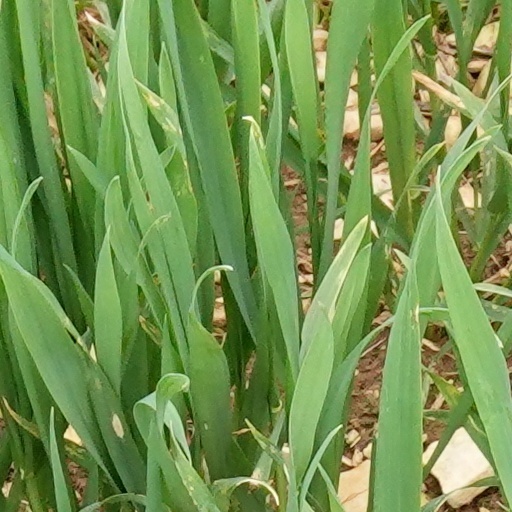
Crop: wheat